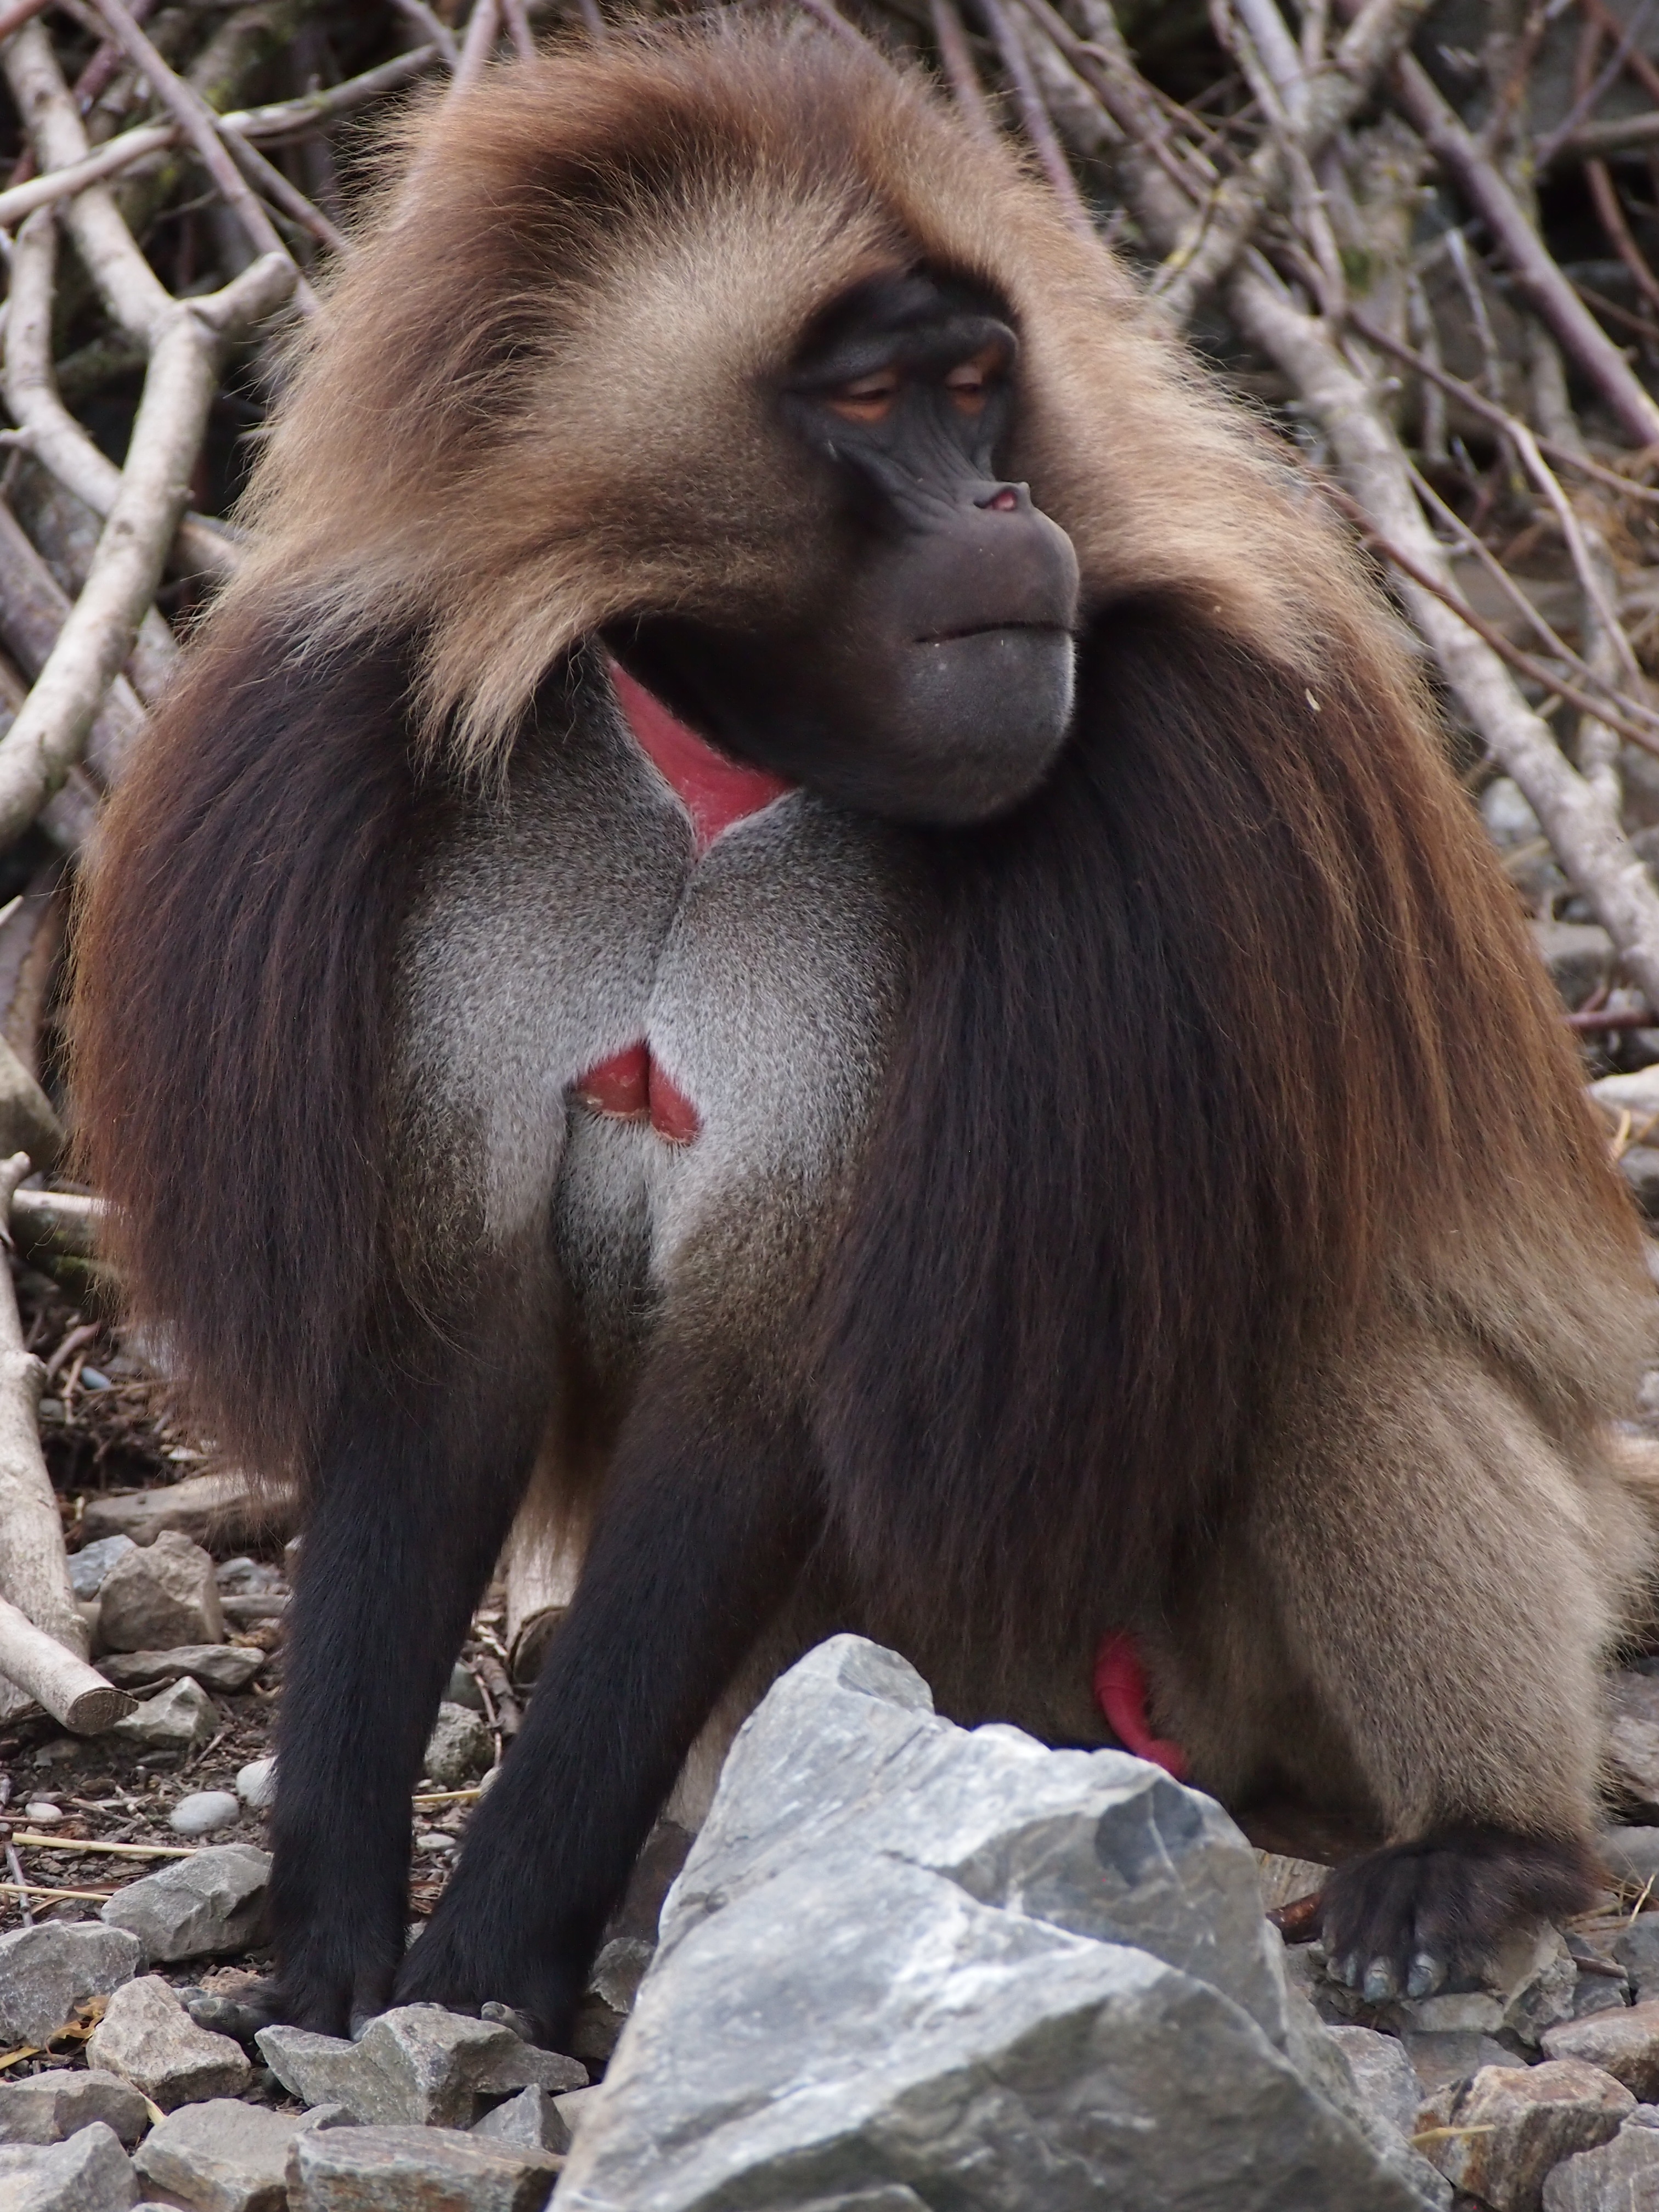
animal, wildlife, zoo, mammal, monkey, fauna, primate, drill, baboon, vertebrate, zurich, mandrill, males, macaque, old world monkey, dschelada, japanese macaque